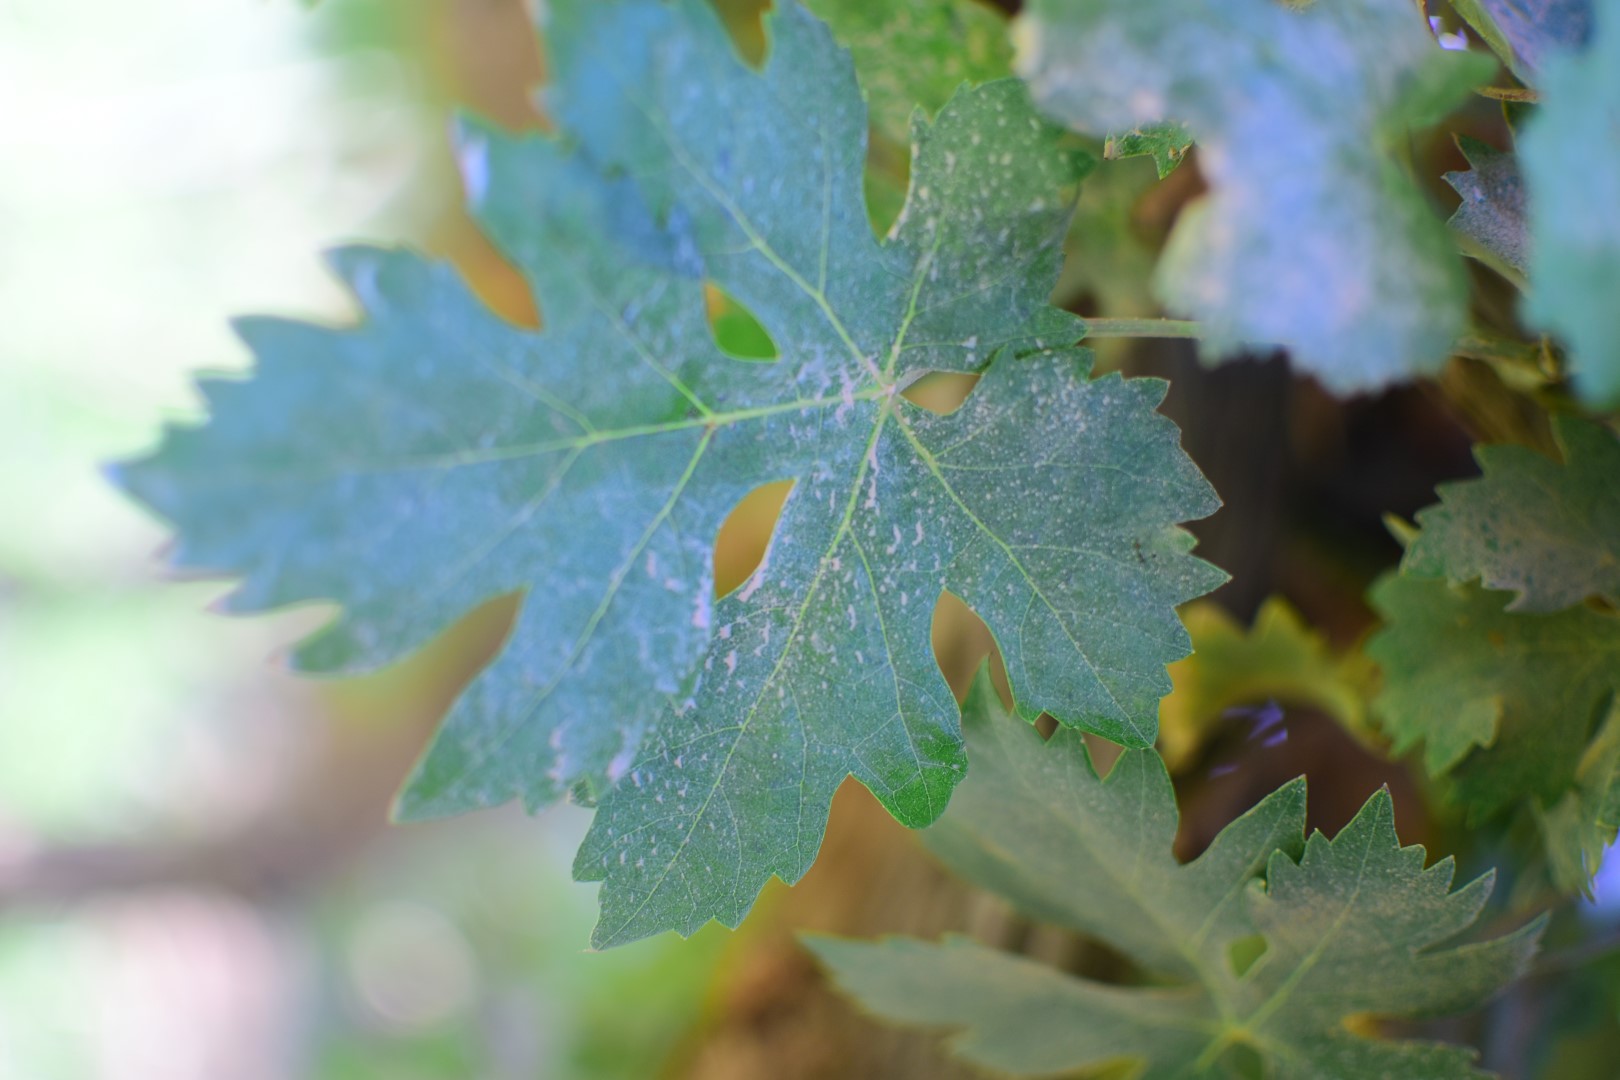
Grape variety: Deas Al-Annz